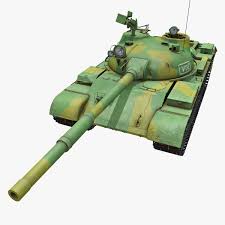
Label: Tank